Birmingham Street Commissioners

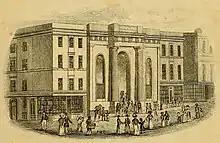
The Market Hall

The Board of Street Commissioners originally consisted of fifty residents, unpaid, each of whom owned property with a rateable value of over fifteen pounds. They initially included Sampson Lloyd (banker), John Taylor (banking partner of Sampson Lloyd), Dr. John Ash (founder of the General Hospital), solicitor and benefactor George Barker, and John Baskerville (printer). The number of commissioners was steadily increased, with another 42 being appointed in 1801, 99 in 1812, and 88 in 1828.